Warhammer 40,000

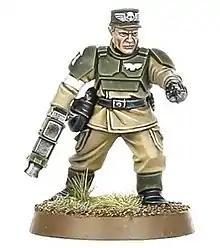
An imperial guardsman

The Imperium of Man is described as an authoritarian techno-feudal theocratic human empire that comprises approximately 1 million worlds and has existed for over 10,000 years. The faction abhors aliens to the point that associating with aliens is a capital offence. The state religion of the Imperium is centred around its founder, the Emperor of Mankind, who united humanity millennia earlier. Although the Emperor is its nominal ruler, he was mortally wounded in battle and lives on life support in a vegetative state. Despite his condition, his mind still generates a psychic beacon called "the Astronomican" by which starships navigate the Warp. Although the Imperium has highly advanced technology, most of its technologies have not improved for thousands of years due to religious taboos against science and innovation.